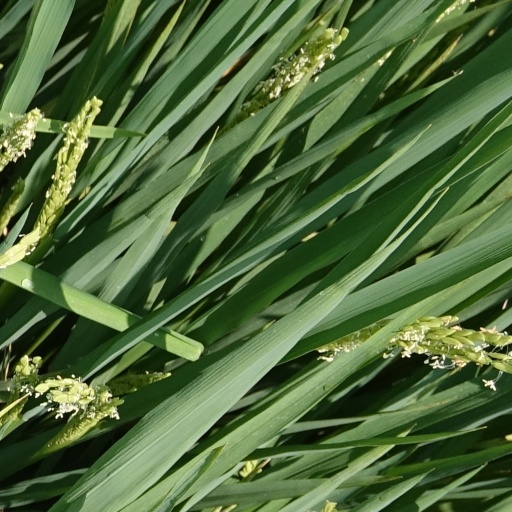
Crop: rice